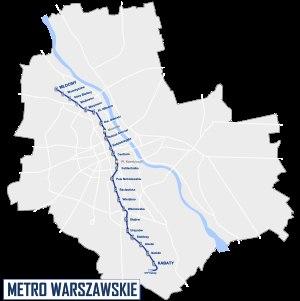
La station Pole Mokotowskie est une station de la ligne 1 du métro de Varsovie, située dans l'arrondissement de Mokotów. Inaugurée le 7 avril 1995, la station dessert l'avenue Niepodległości et la rue Rakowiecka.
La station Plac Wilsona est une station de la ligne 1 du métro de Varsovie, située à Varsovie, dans le quartier de Żoliborz. Inaugurée le 8 avril 2005, la station permet de desservir les rues Juliusza Słowackiego, Mickiewicz et Krasinski ainsi que la Place Wilson.
La station Stare Bielany est une station de la ligne 1 du métro de Varsovie, située dans l'arondissement de Bielany. Inaugurée le 25 octobre 2008, la station dessert les rues Jana Kasprowicza et Zjednoczenia.
La station Dworzec Gdański est une station de la ligne 1 du métro de Varsovie, située dans le quartier de Śródmieście. Inaugurée le 20 décembre 2003, la station dessert la gare Warszawa Gdańska ainsi qu'Ulica Władysława Andersa.
La station Wilanowska est une station de la ligne 1 du métro de Varsovie, située dans le quartier de Mokotów. Inaugurée le 7 avril 1995, la station dessert le quartier Puławska et la rue Wilanowskiej.
La station Wawrzyszew est une station de la ligne 1 du métro de Varsovie, située dans l'arondissement de Bielany. Inaugurée le 25 octobre 2008, la station permet de desservir les rues Kasprowicza, Wolumen et Lindego.
La station Politechnika est une station de la ligne 1 du métro de Varsovie, située dans l'arrondissement de Śródmieście. Inaugurée le 7 avril 1995, la station dessert les rues Ludwika Waryńskiego, Nowowiejska, Lecha Kaczyńskiego et l'Arc-en-ciel.
La station Ratusz Arsenał est une station de la ligne 1 du métro de Varsovie située dans l'arrondissement de Śródmieście. Inaugurée le 11 mai 2001, la station permet de desservir la Place Bankowy, Ulica Władysława Andersa, Aleja Solidarności et la Vieille ville de Varsovie.
La station Marymont est une station de la ligne 1 du métro de Varsovie, située dans l'arrondissement de Żoliborz. Inaugurée le 29 décembre 2006, la station permet de desservir les rues slovaques et Popiełuszki ainsi que l'allée Armii Krajowej.
La station Racławicka est une station de la ligne 1 du métro de Varsovie, située dans le quartier de Mokotów. Inaugurée le 7 avril 1995, la station permet de desservir la rue de l'indépendance.
La station Centrum est une station de la ligne 1 du métro de Varsovie, située à Varsovie, dans le quartier de Śródmieście. Inaugurée le 26 mai 1998, la station permet de desservir le Palais de la culture et de la science, Ulica Marszałkowska ainsi que Aleje Jerozolimskie.
La station Słodowiec est une station de la ligne 1 du métro de Varsovie, située dans l'arrondissement de Bielany. Inaugurée le 23 avril 2008, la station permet de desservir les rues Stefana Żeromskiego et Marymonckiej.
La station Wierzbno est une station de la ligne 1 du métro de Varsovie, située dans le quartier de Mokotów. Inaugurée le 7 avril 1995, la station dessert l'avenue Jean-Paul II et la rue de l'indépendance.
La station Młociny est une station de la ligne 1 du métro de Varsovie, située dans l'arondissement de Bielany. Inaugurée le 25 octobre 2008, la station permet de desservir les rues Kasprowicza et Nocznickiego.